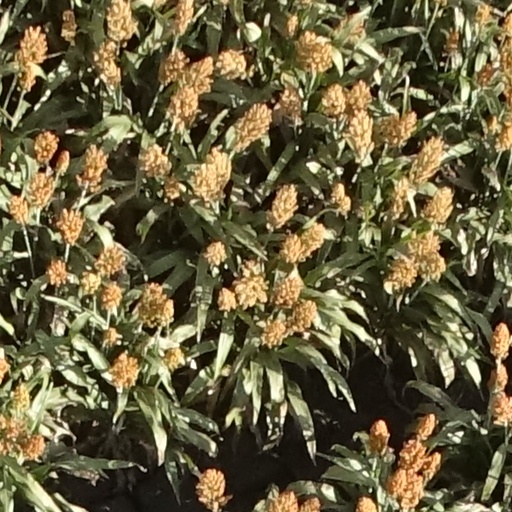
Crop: sorghum